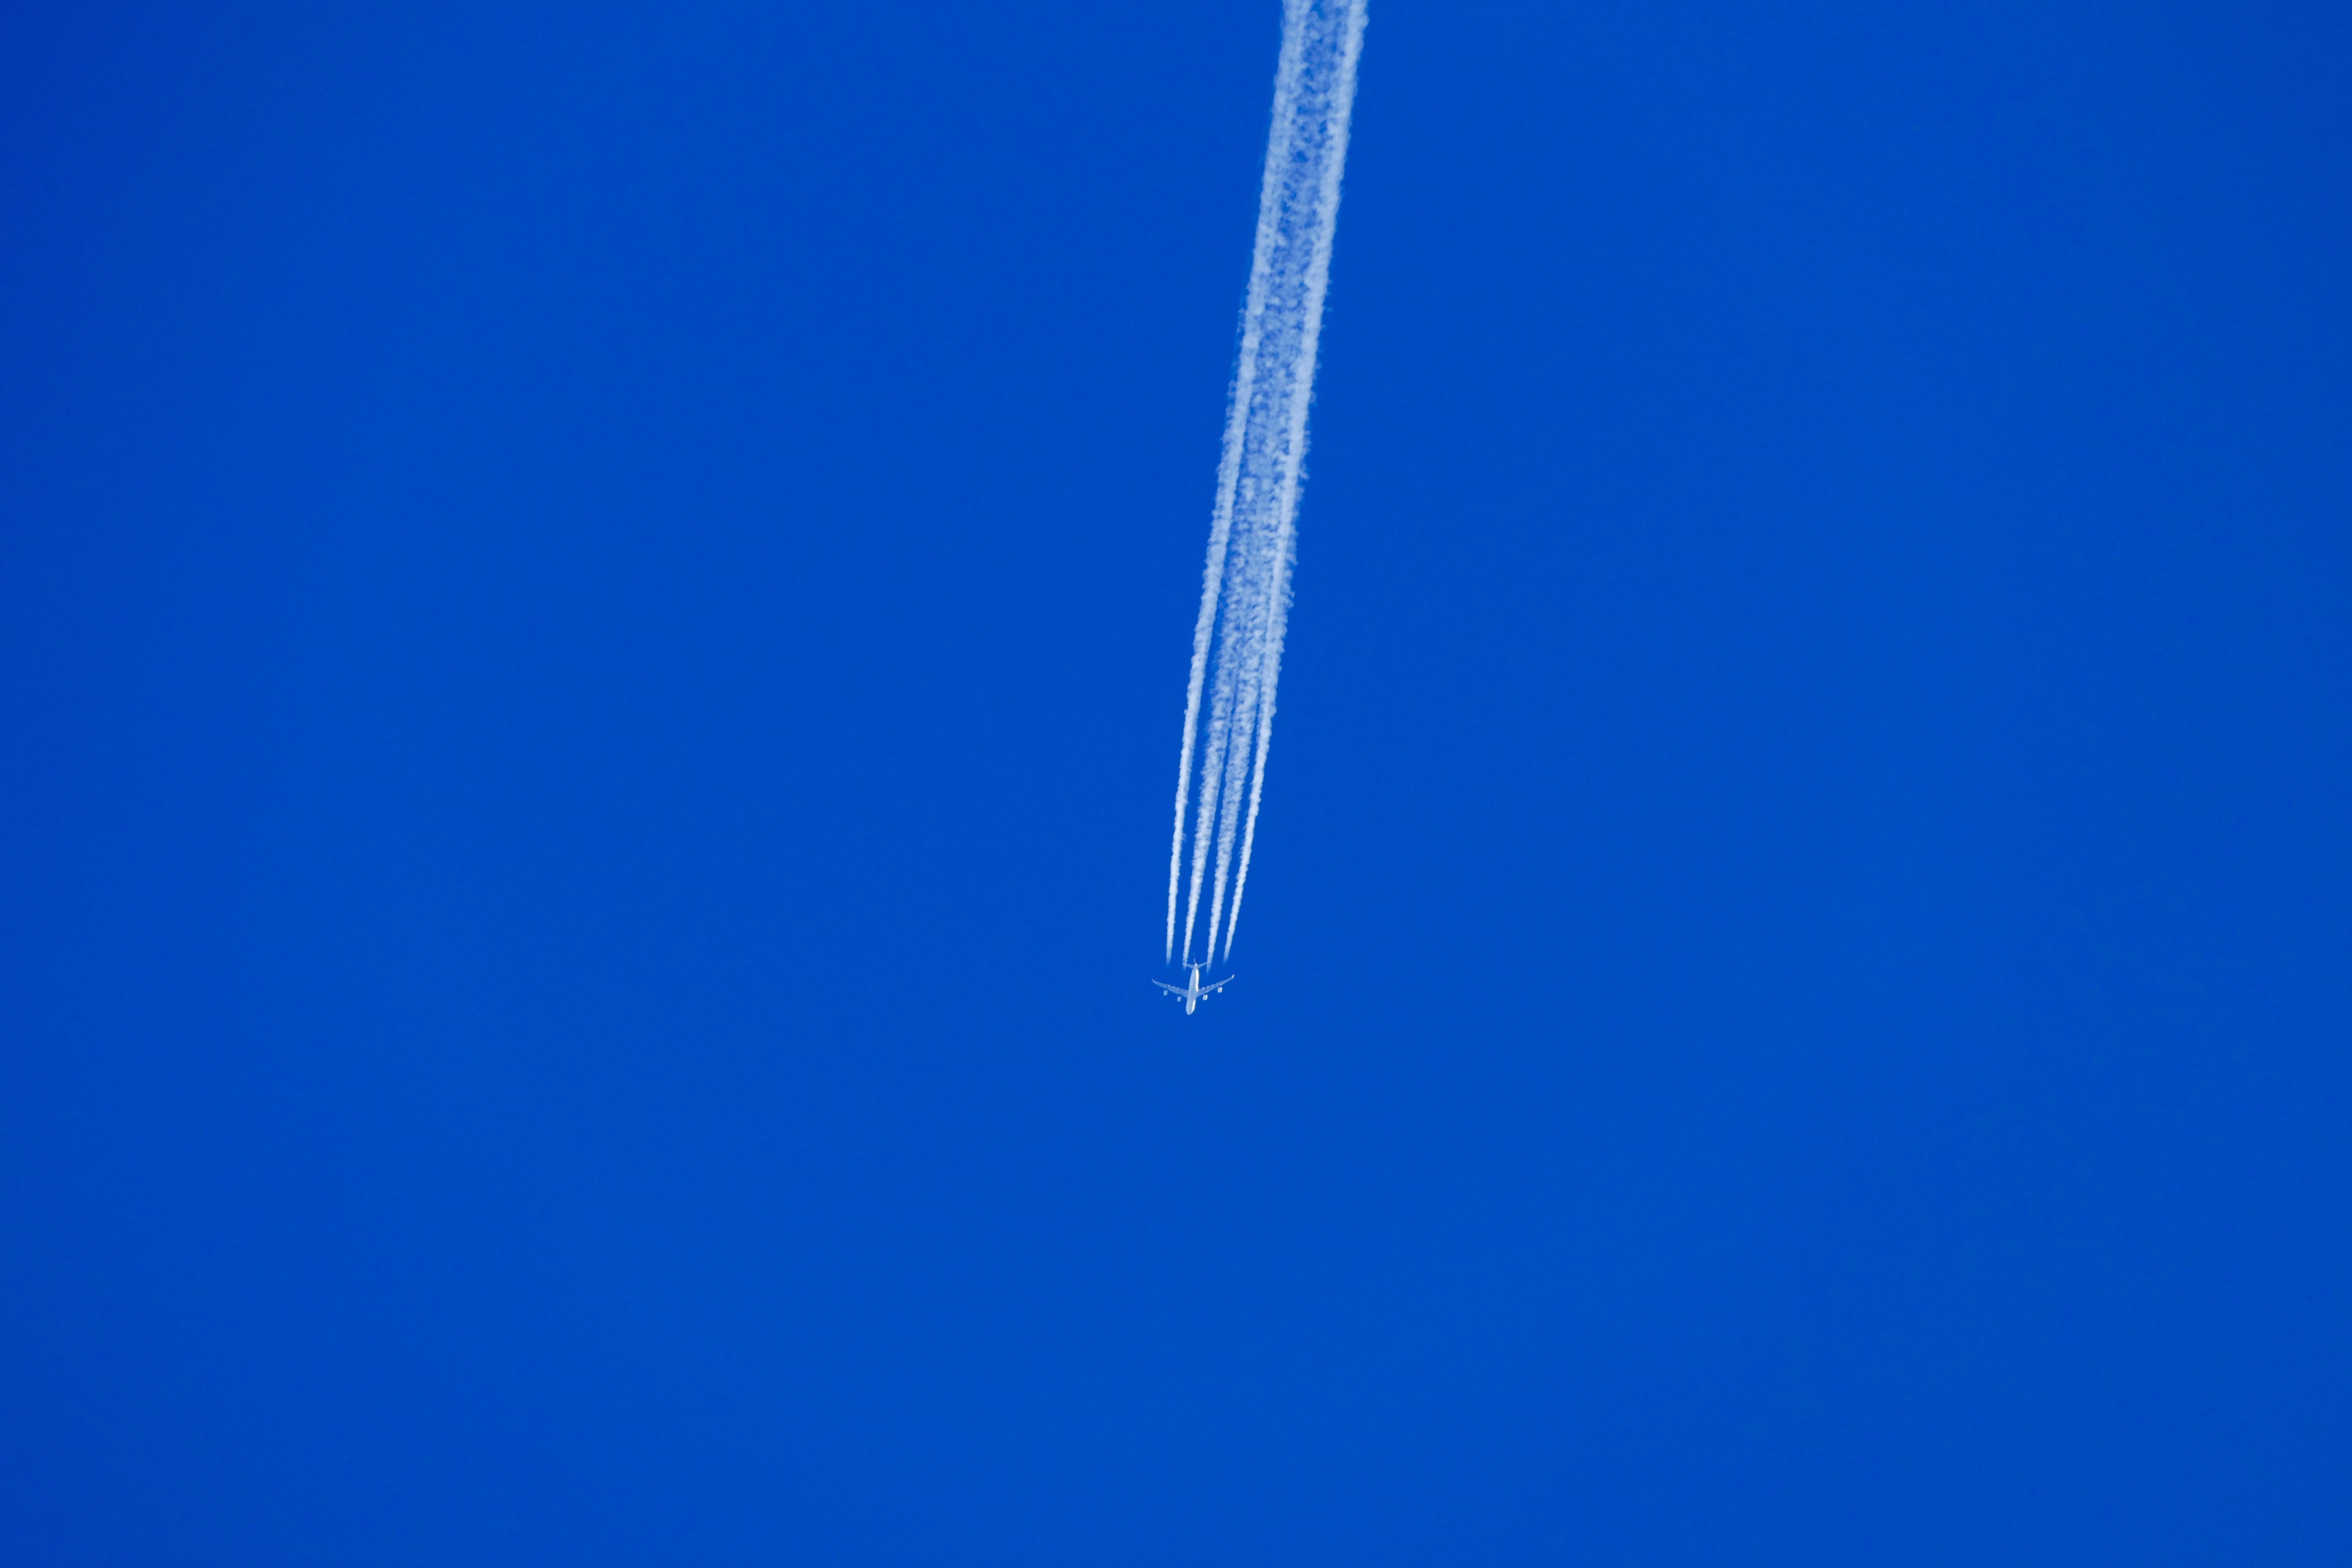
wing, sky, travel, airplane, aircraft, line, flight, blue, aircraft flight, long courier, atmosphere of earth